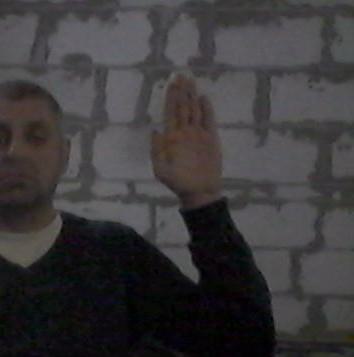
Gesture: stop